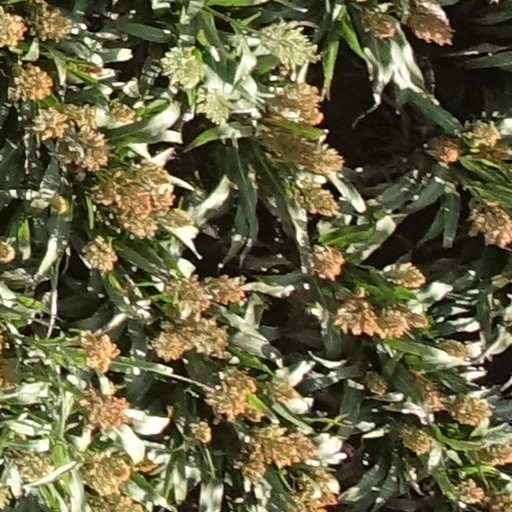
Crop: sorghum